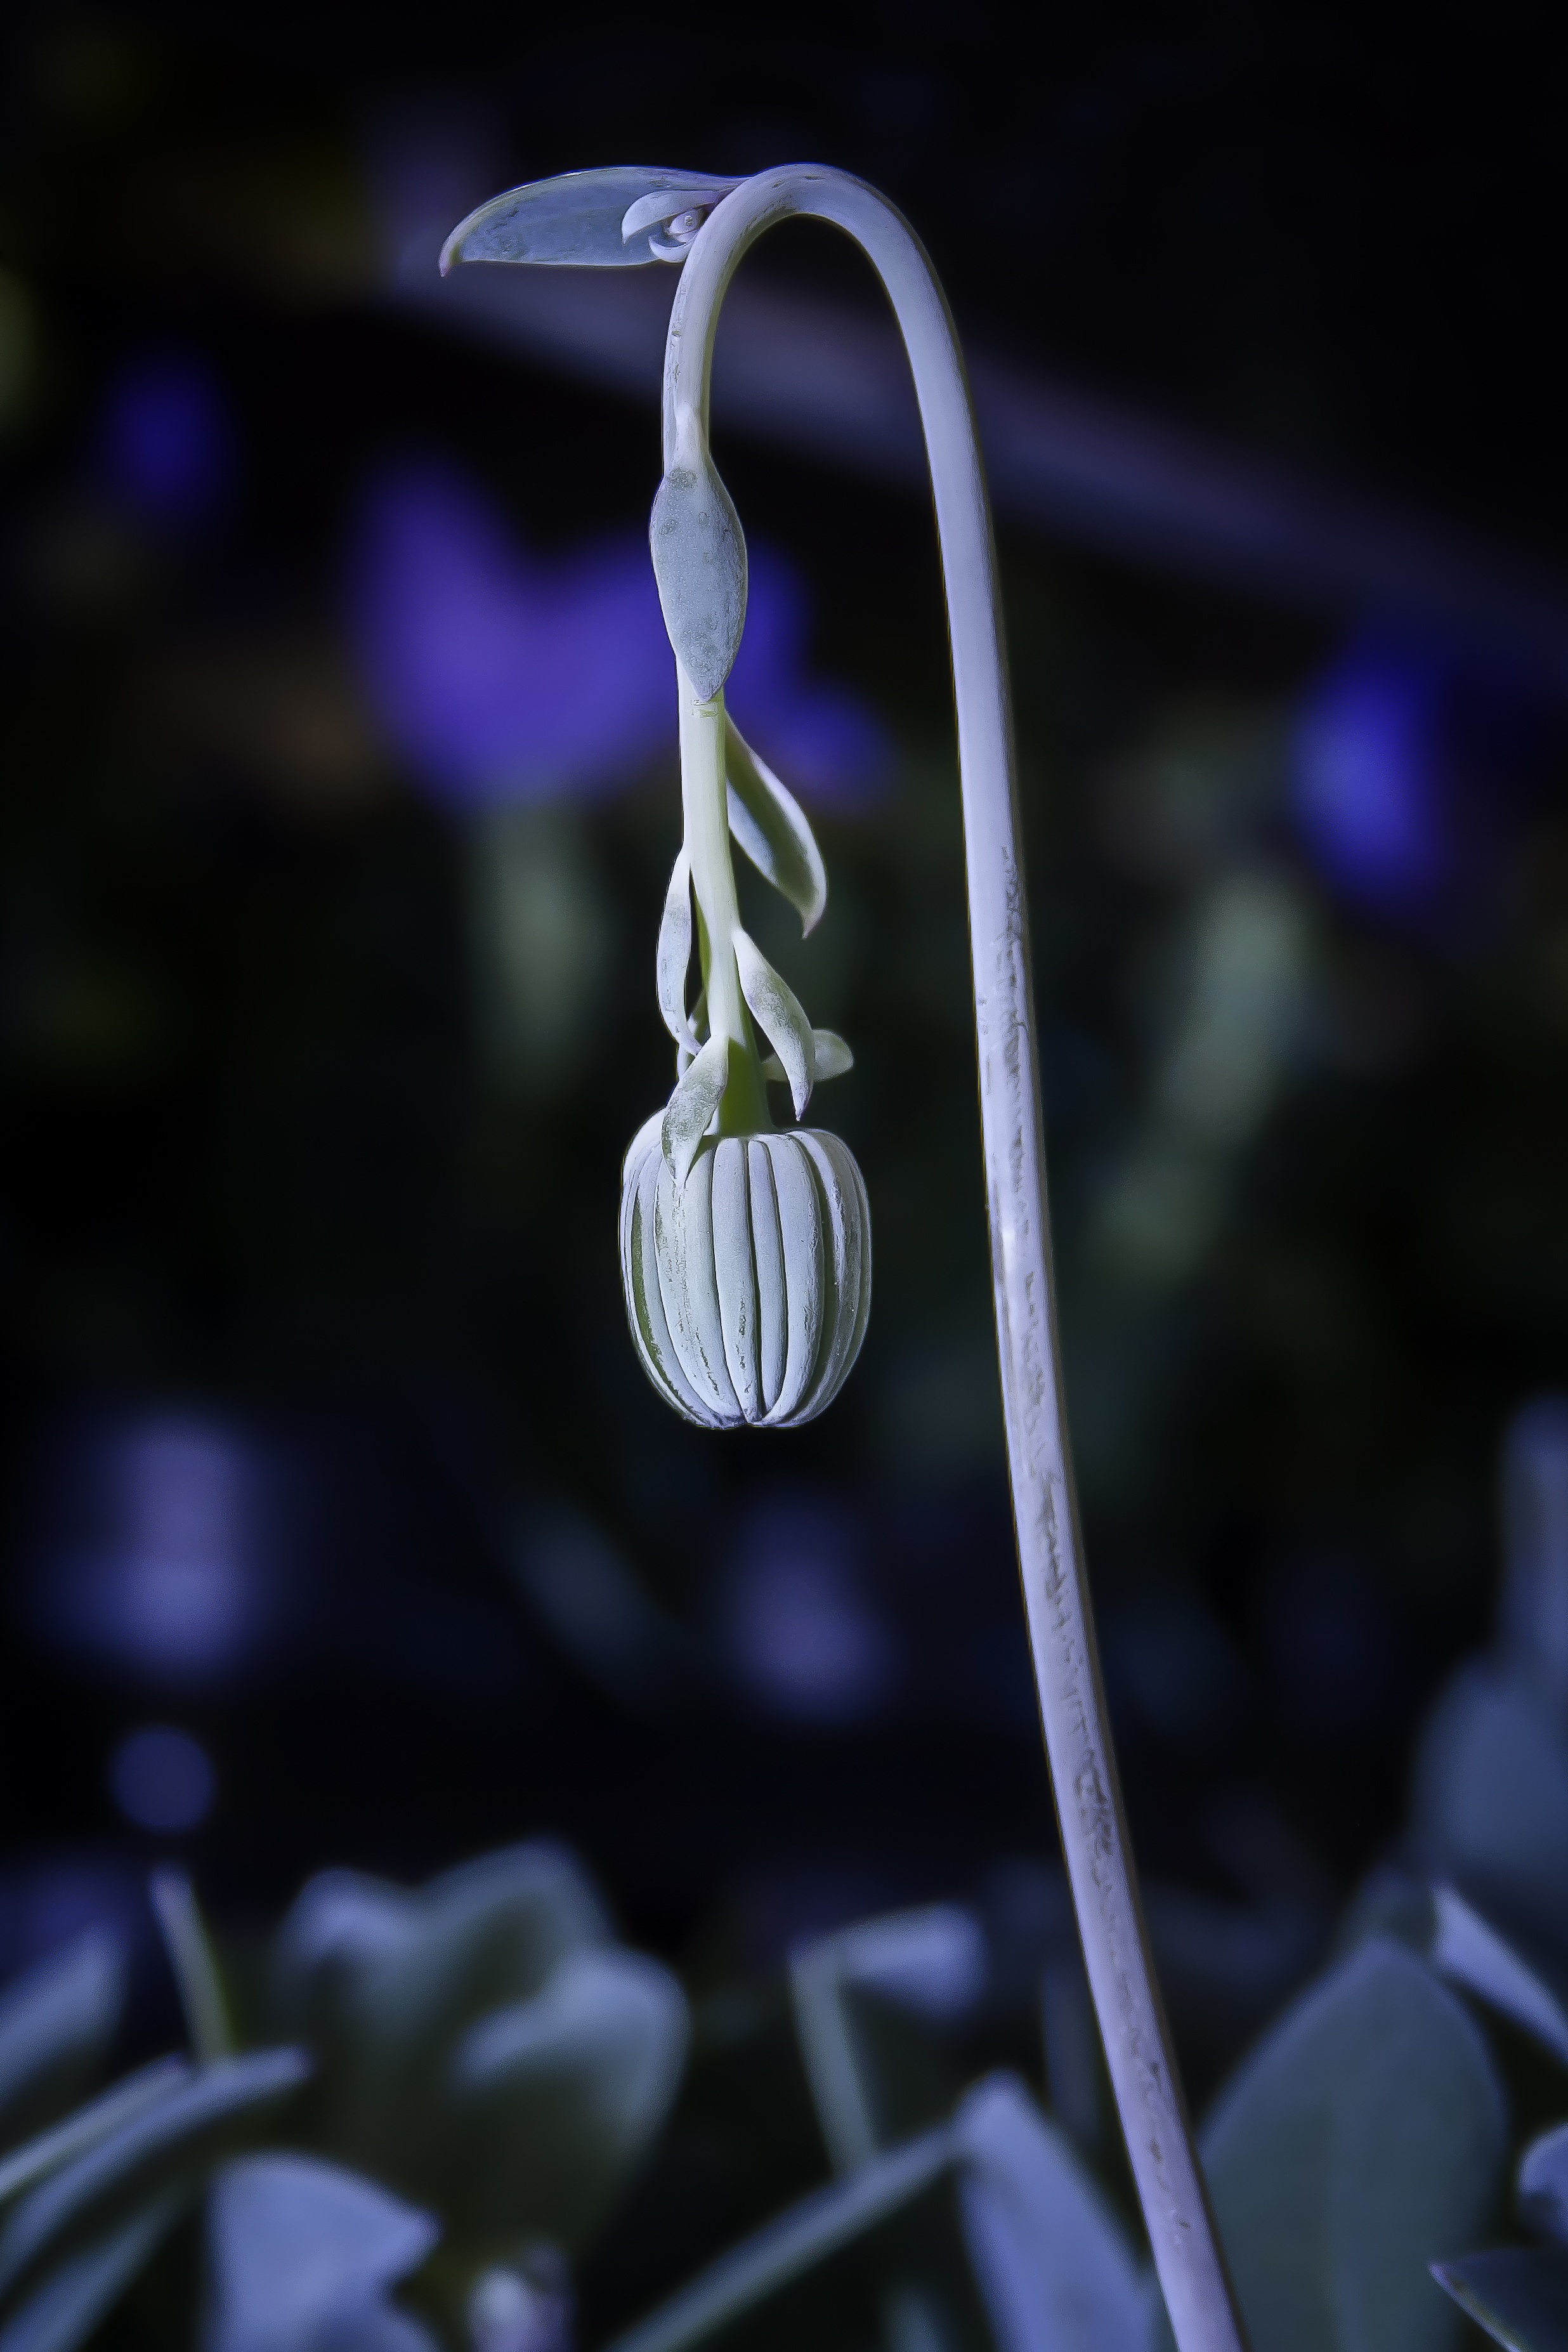
plant, white, photography, flower, purple, darkness, blue, succulent, flora, close up, leaves, grey, silver, macro photography, ornamental plant, flowering plant, tree plant, bedding plant, senecio cephaluphorus, flower stem, senecio, silver grey, land plant